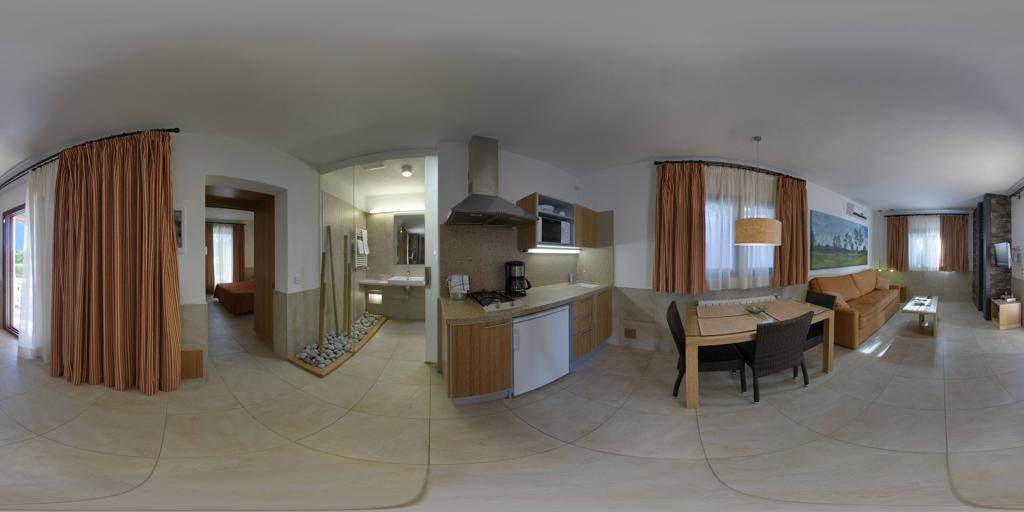
Referred object: the framed picture above the orange couch

Referred object: the dining chair opposite the sofa